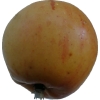
Label: apple